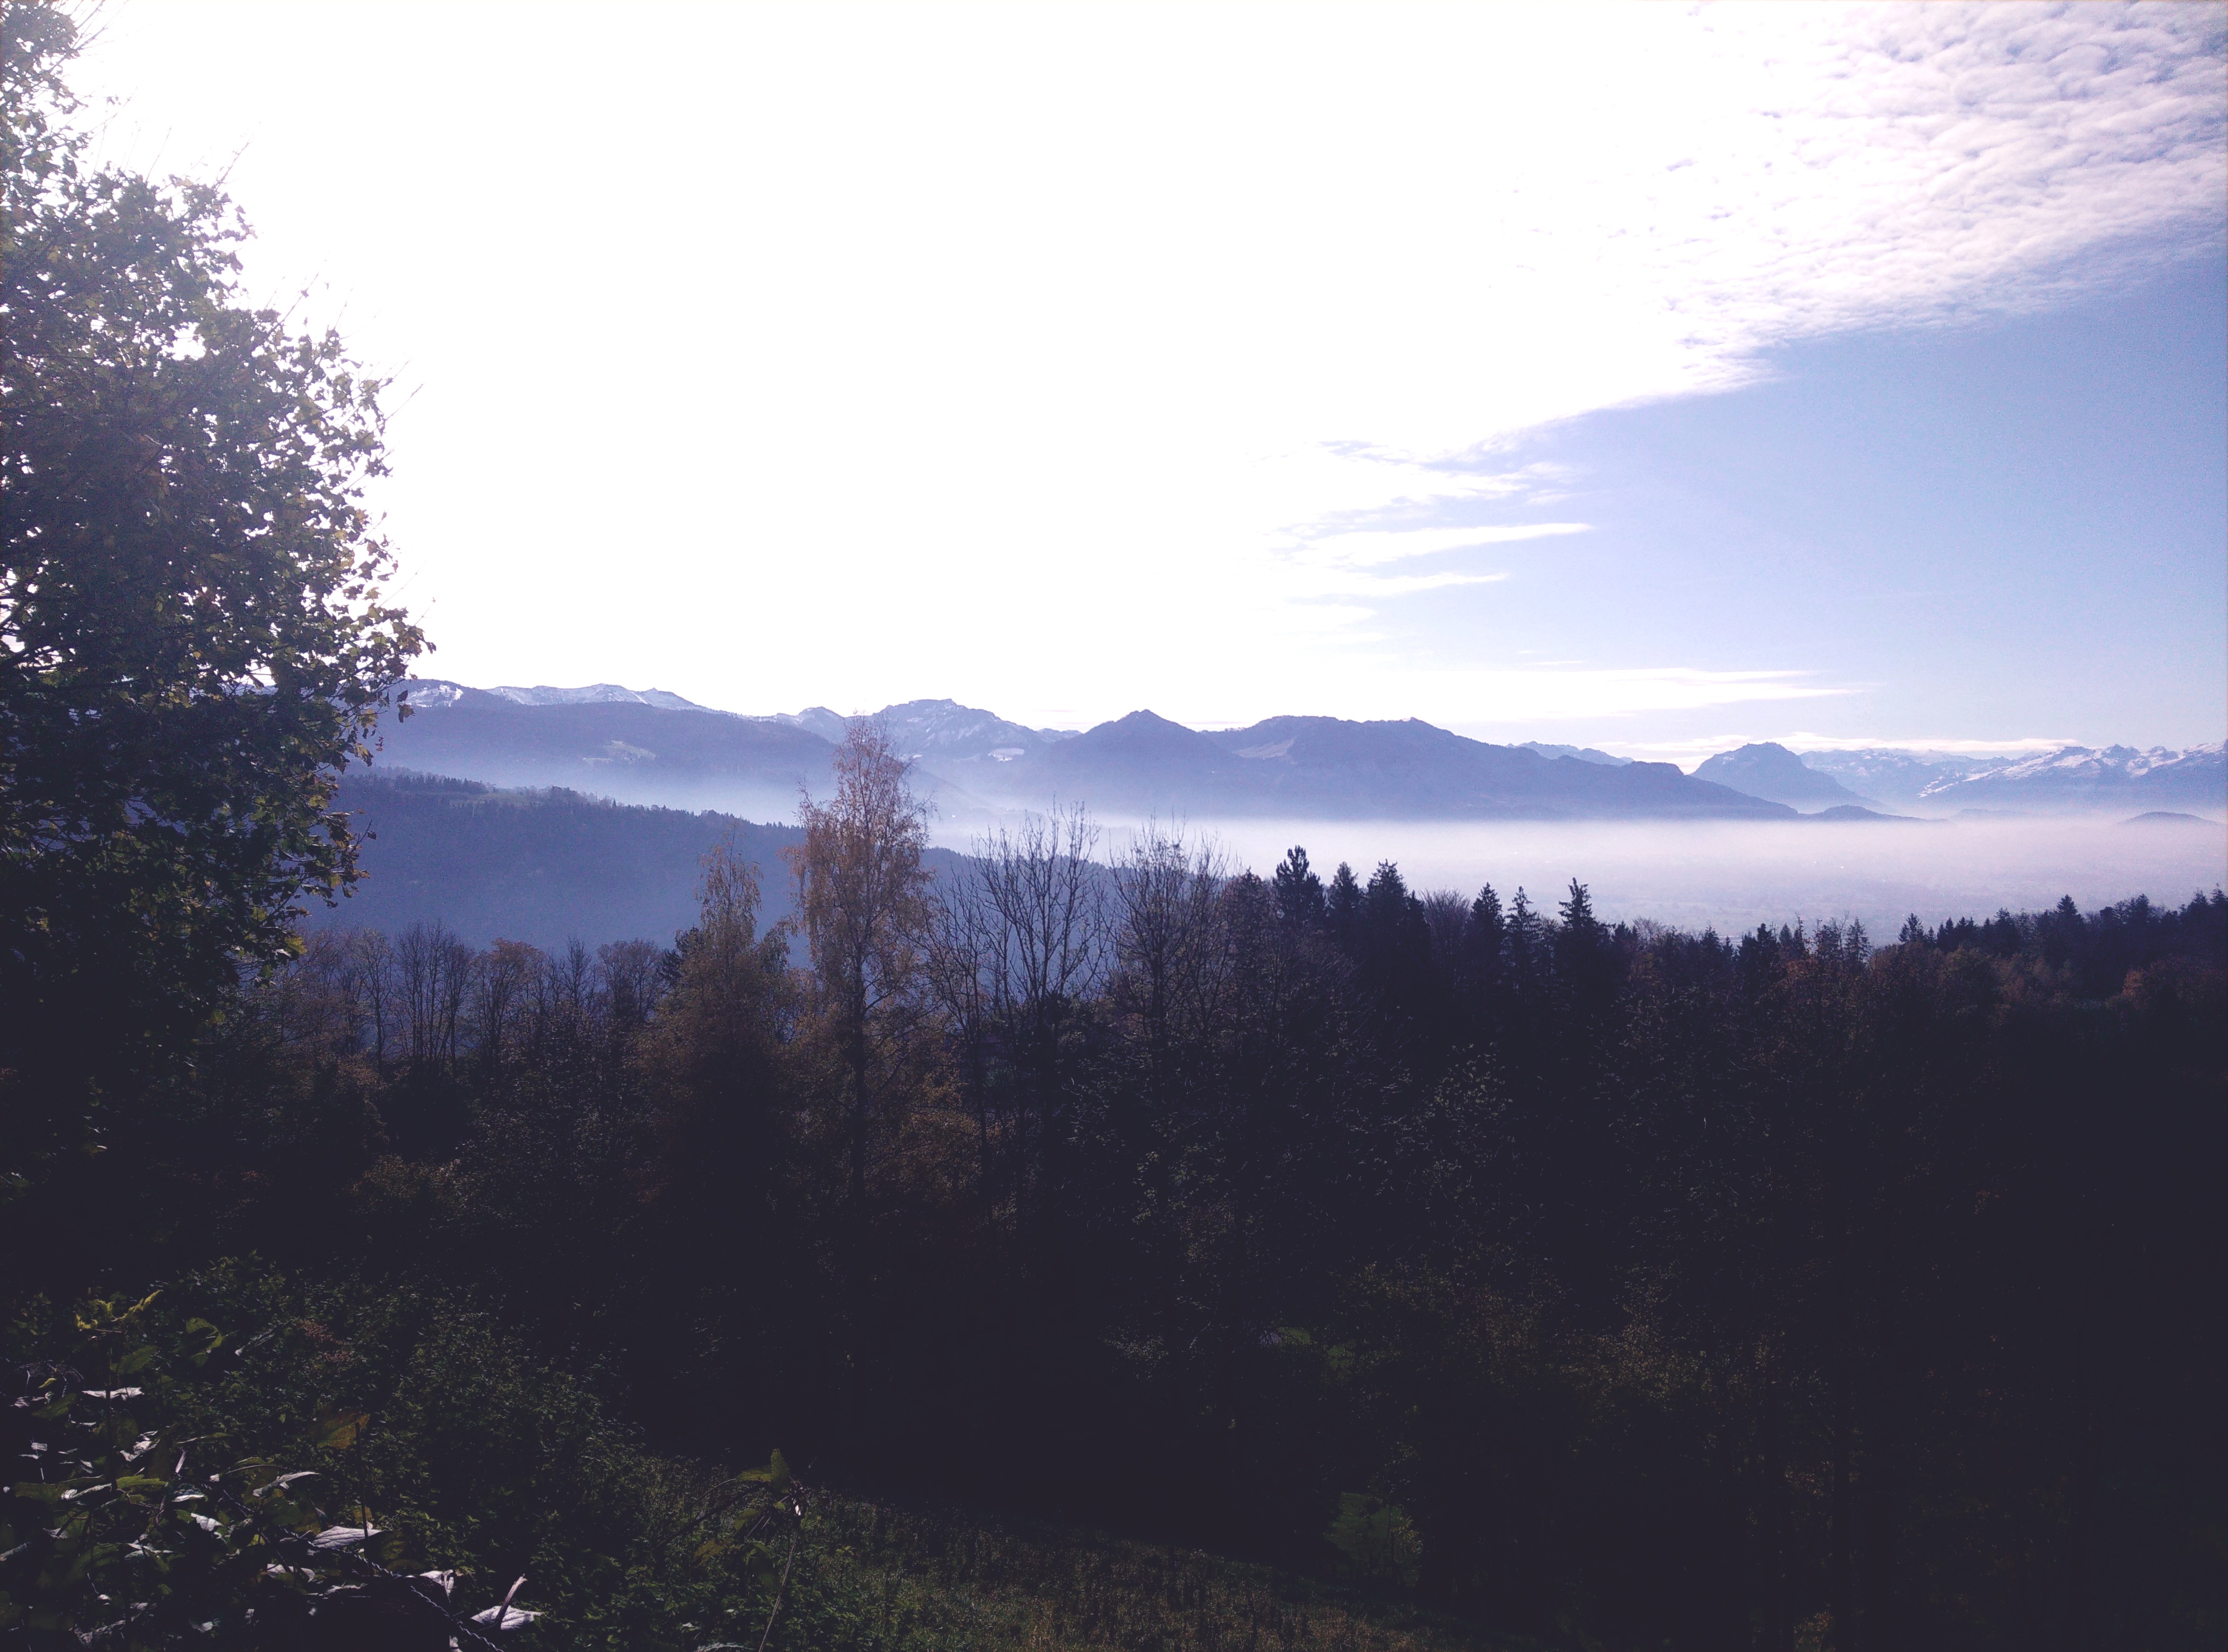
tree, nature, forest, wilderness, mountain, cloud, sky, sunrise, sunset, mist, sunlight, morning, hill, dawn, mountain range, dusk, evening, weather, ridge, atmospheric phenomenon, mountainous landforms